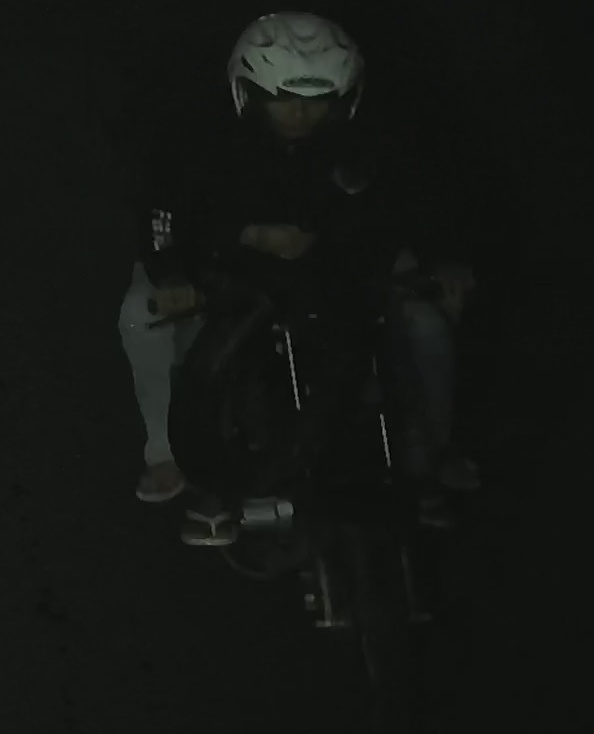
person-with-helmet: 1
person-without-helmet: 0